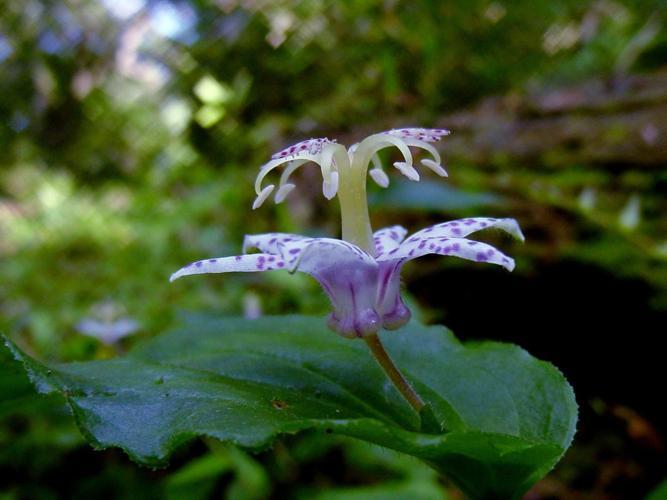
Label: toad lily